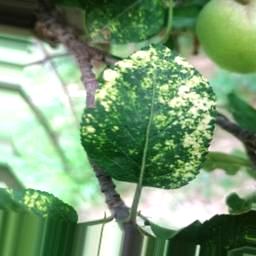
Label: Apple_Mosaic